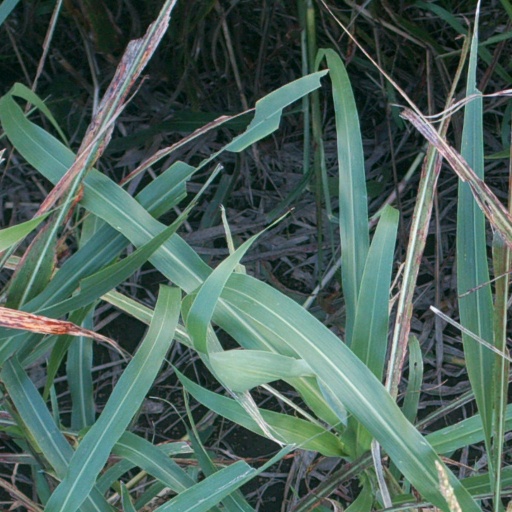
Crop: sorghum